Dreamland (2006 film)

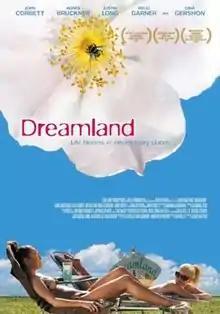
Movie poster

Dreamland is an American drama film that was released on December 19, 2006. The primary plot focuses concern overcoming fear, struggling friend to friend relationships, and overall coming of age in small-town America.